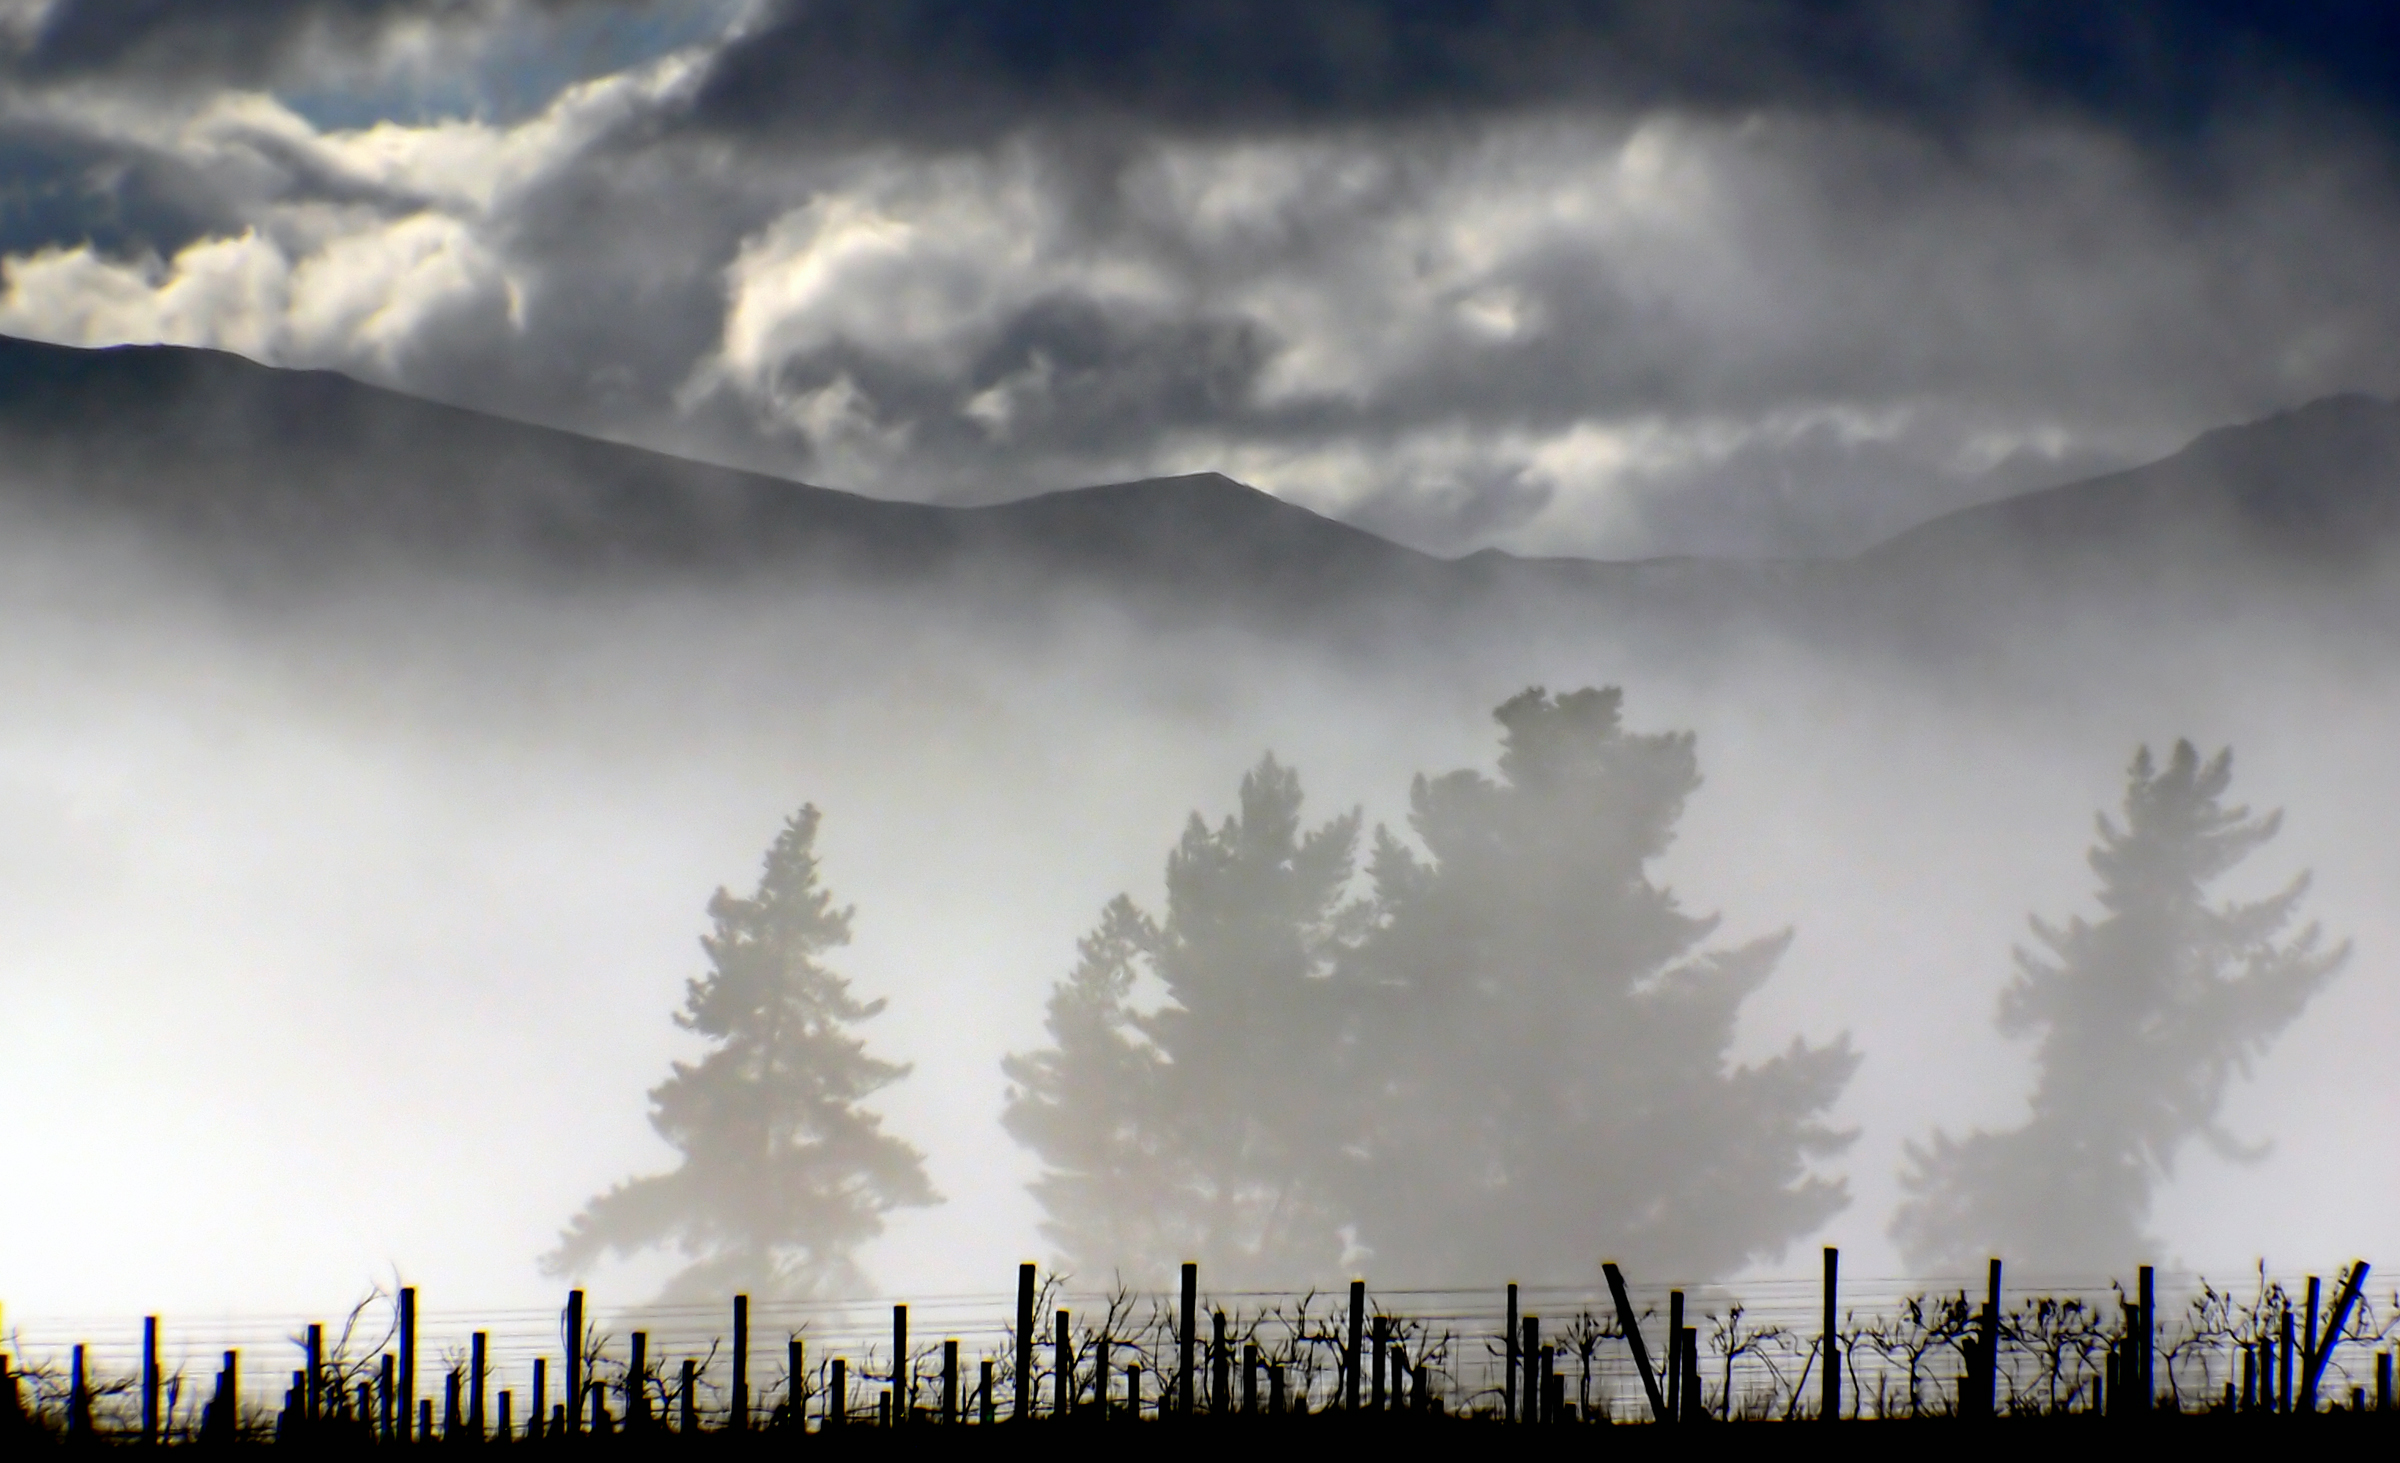
nature, cloud, sky, fog, mist, sunlight, morning, dawn, atmosphere, dusk, reflection, weather, storm, thunder, blackwhite, vines, thunderstorm, flickrelite, meteorological phenomenon, atmospheric phenomenon, atmosphere of earth